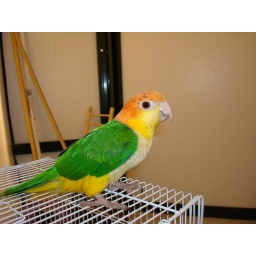
original bird who got me loving baby birds in our store sammie - white bellied &amp;quot;yellow thigh&amp;quot; caique.